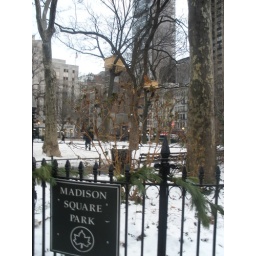
bird houses in trees